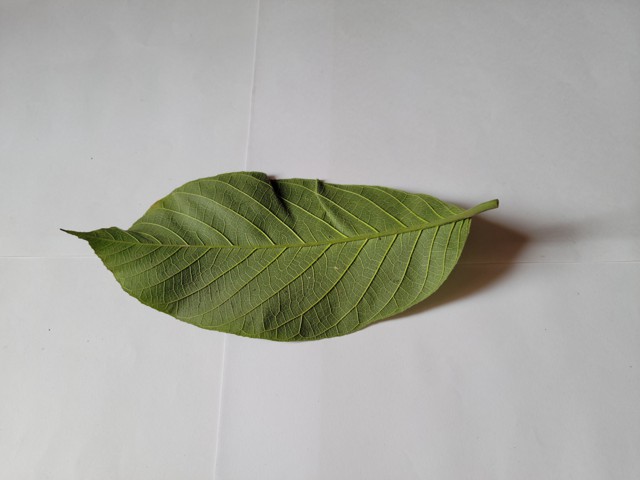
Plant: chapalish